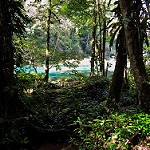
Label: forest